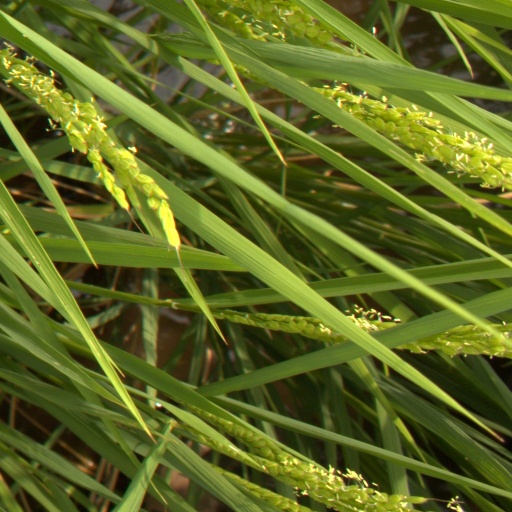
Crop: rice